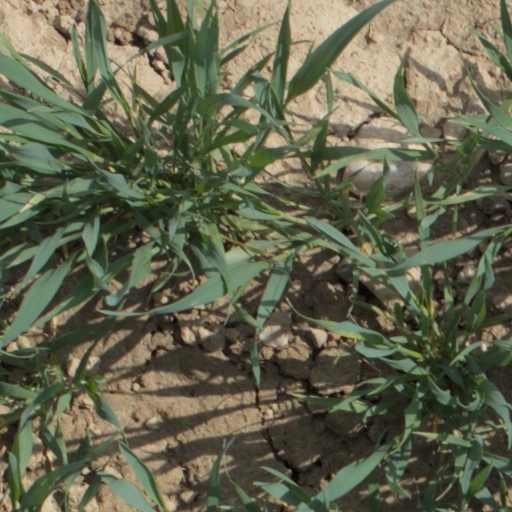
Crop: wheat